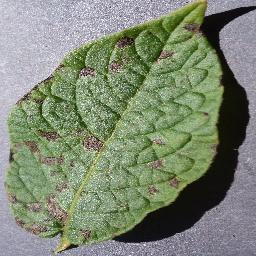
Label: Potato___Early_blight